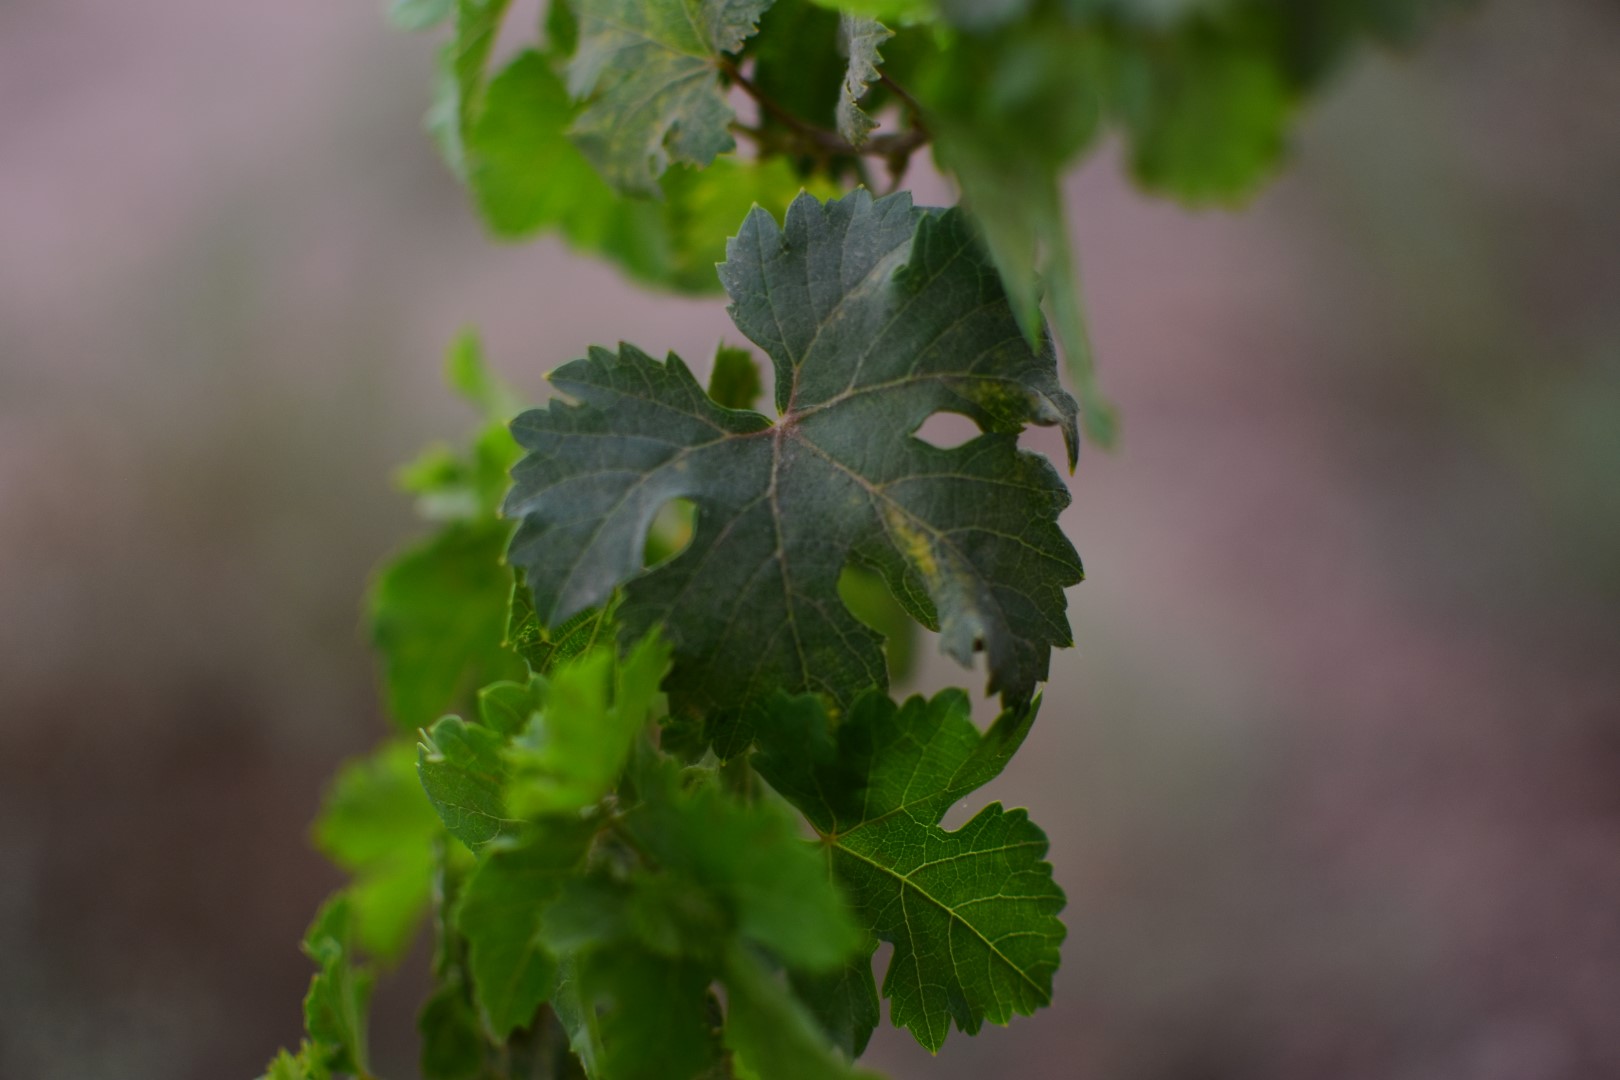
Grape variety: Aswud Balad